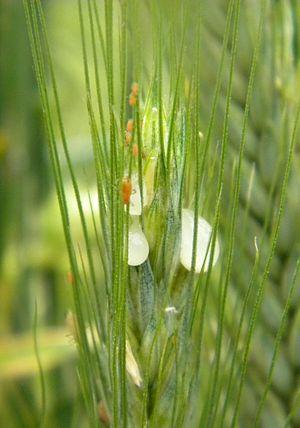
Sitobion avenae
Sitobion avenae est une espèce d'insectes hémiptères de la famille des Aphididae, à répartition quasi-cosmopolite, répandue surtout dans les régions tempérées de l'hémisphère nord.
Sotobion est un genre d'insectes de l'ordre des hémiptères.